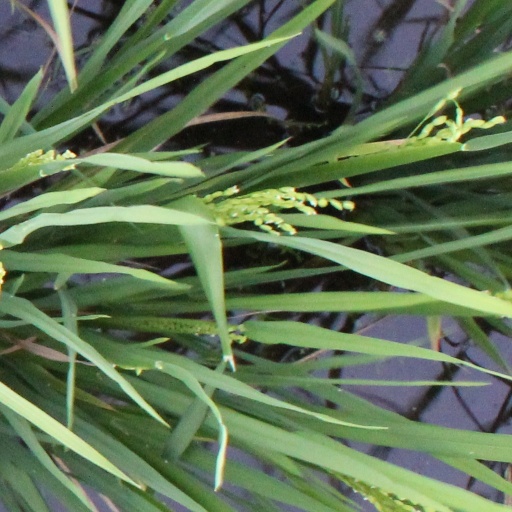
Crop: rice